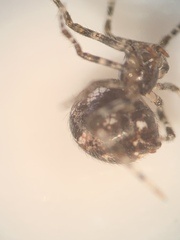
Species: Parasteatoda_tepidariorum